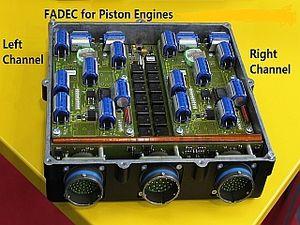
FADEC pour les Moteurs à Piston